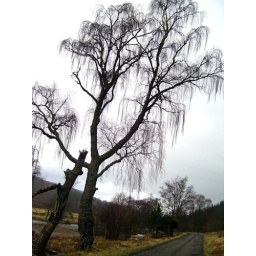
A tree in the Highlands of Scotland (near Kingussie). The river is the Tromie.